Tobu 8000 series

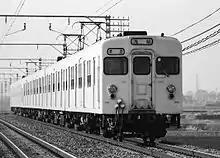
An 8000 series set in "sage cream" livery in 1977

When first built, the 8000 series sets were finished in a livery of "royal beige" and "international orange". From May 1974, sets were repainted into a simpler all-over livery of "sage cream". From 1985, sets were repainted into a new livery of "jasmine white" with dark and light blue bodyside stripes.